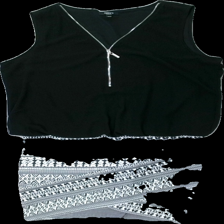
View: front
Type: Dress
Category: Ladies
Brand: Not in the list
Brand text on label: amy's stories
Colors: Black, White
Material: 100% polyester
Pattern: Geometric print
Cut: Regular
Size: 40
Season: All
Damage location: bottom center
Damage 2 location: bottom center
Damage 3 location: top center
Price range: 50-100
Recommended usage: Reuse
Description: svart klänning med geometriska mönster längst ner